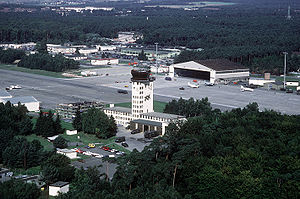
Ramstein Air Base
Kontroltårnet og vedligeholdelses- og hangar-faciliteterne på Ramstein Air Base. Faciliteterne bruges af 86. Tactical Fighter Wing.
Ramstein Air Base er en militærbase i den tyske delstat Rheinland-Pfalz. Østporten til basen ligger cirka 16 kilometer fra Kaiserslautern.